People's Uprising rally

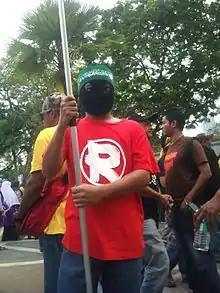
A rally participant.

The police were commended for the way they handled the rally by both governments as well as opposition leaders and the general public.